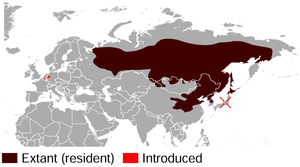
Cette liste commentée recense la mammalofaune en Europe. Elle répertorie les espèces de mammifères européens actuels et celles qui ont été récemment classifiées comme éteintes. Comme ici n'est référencé que l'Europe dans ses limites géographiques les plus communément admises, cette liste ne comptabilise pas les animaux présents dans les îles Canaries, Madère, le Groenland, la Sibérie, la partie asiatique de la Transcaucasie, l'Anatolie et Chypre.
Cette liste commentée recense la mammalofaune en Suisse. Elle répertorie les espèces de mammifères suisses actuels et celles qui ont été récemment classifiées comme éteintes. Cette liste comporte 104 espèces réparties en neuf ordres et 25 familles, dont une est « en danger critique d'extinction », une autre est « en danger », trois sont « vulnérables », neuf sont « quasi menacées » et deux ont des « données insuffisantes » pour être classées.
Cette liste commentée recense la mammalofaune aux Pays-Bas européens. Elle répertorie les espèces de mammifères néerlandais actuels et celles qui ont été récemment classifiées comme éteintes. Comme ici ne sont référencés que les Pays-Bas européens, cette liste ne comptabilise pas les animaux présents dans les Pays-Bas caribéens et dans les autres anciens membres des Antilles néerlandaises, qui sont des îles situées aux petites Antilles.